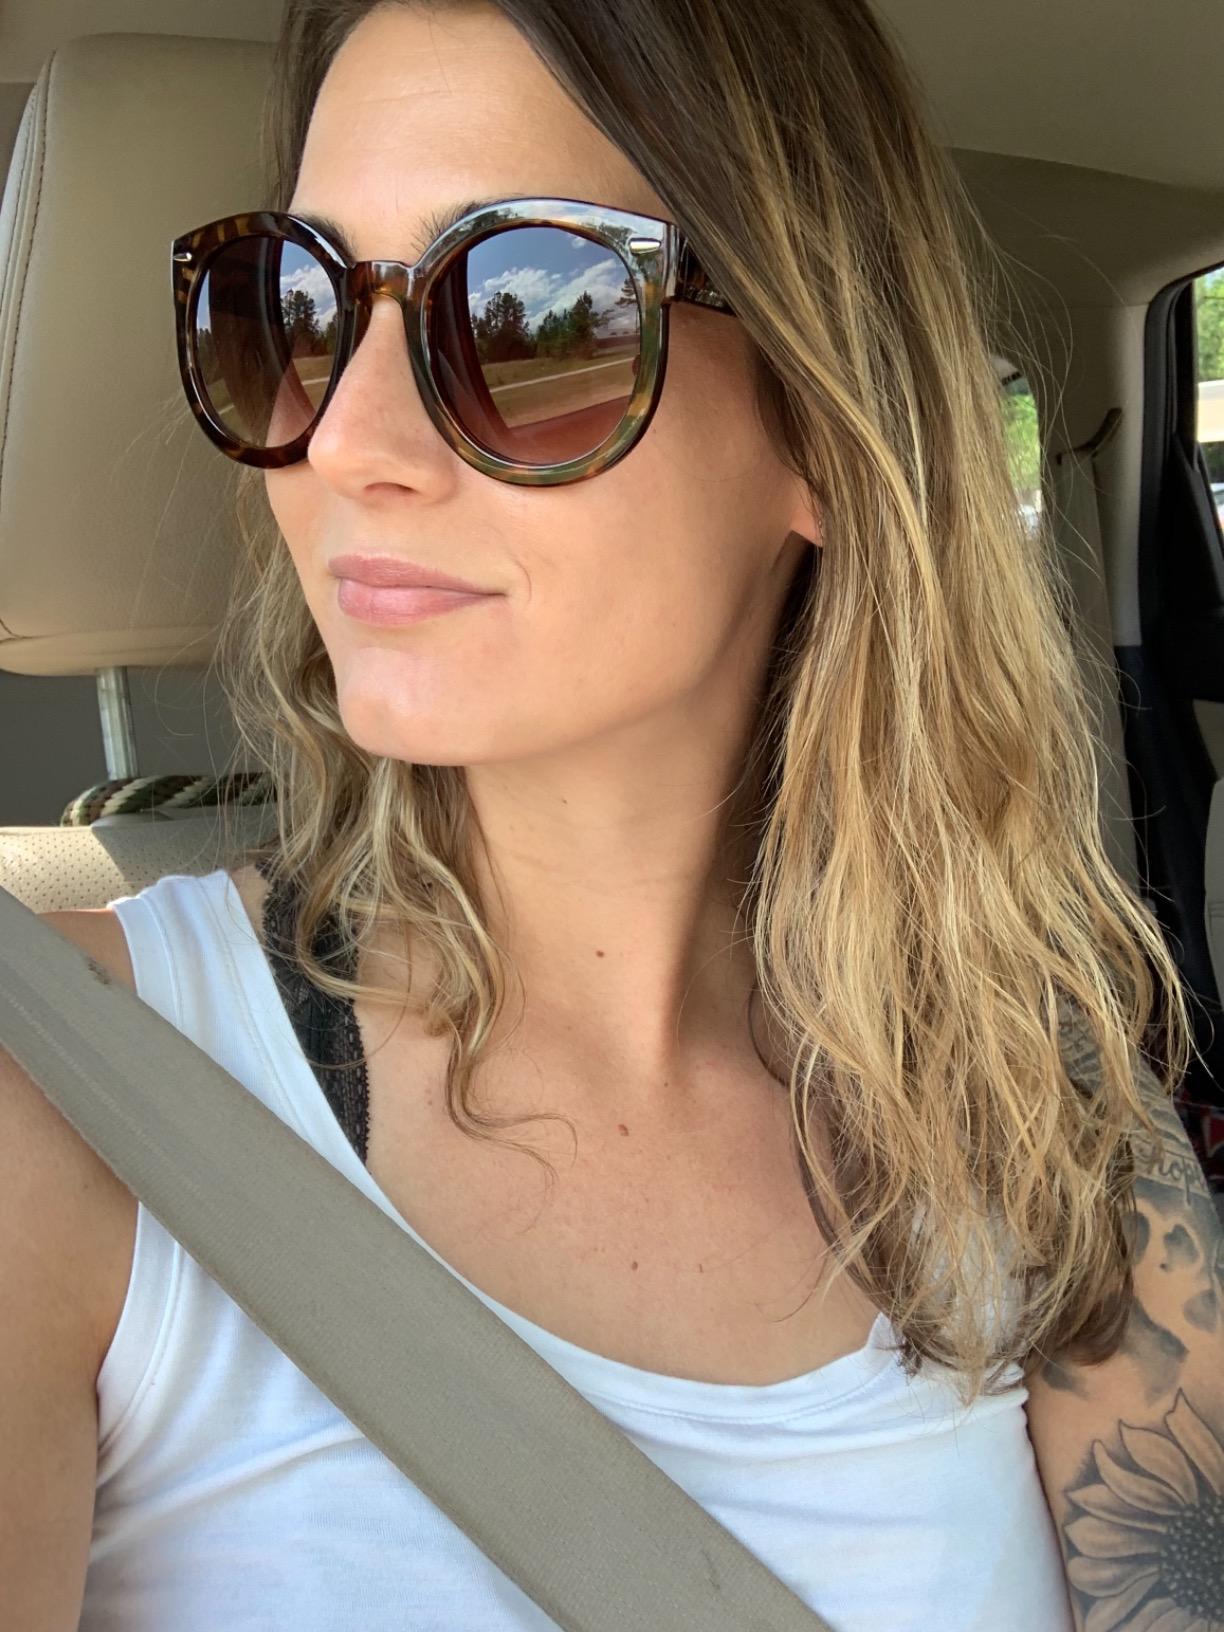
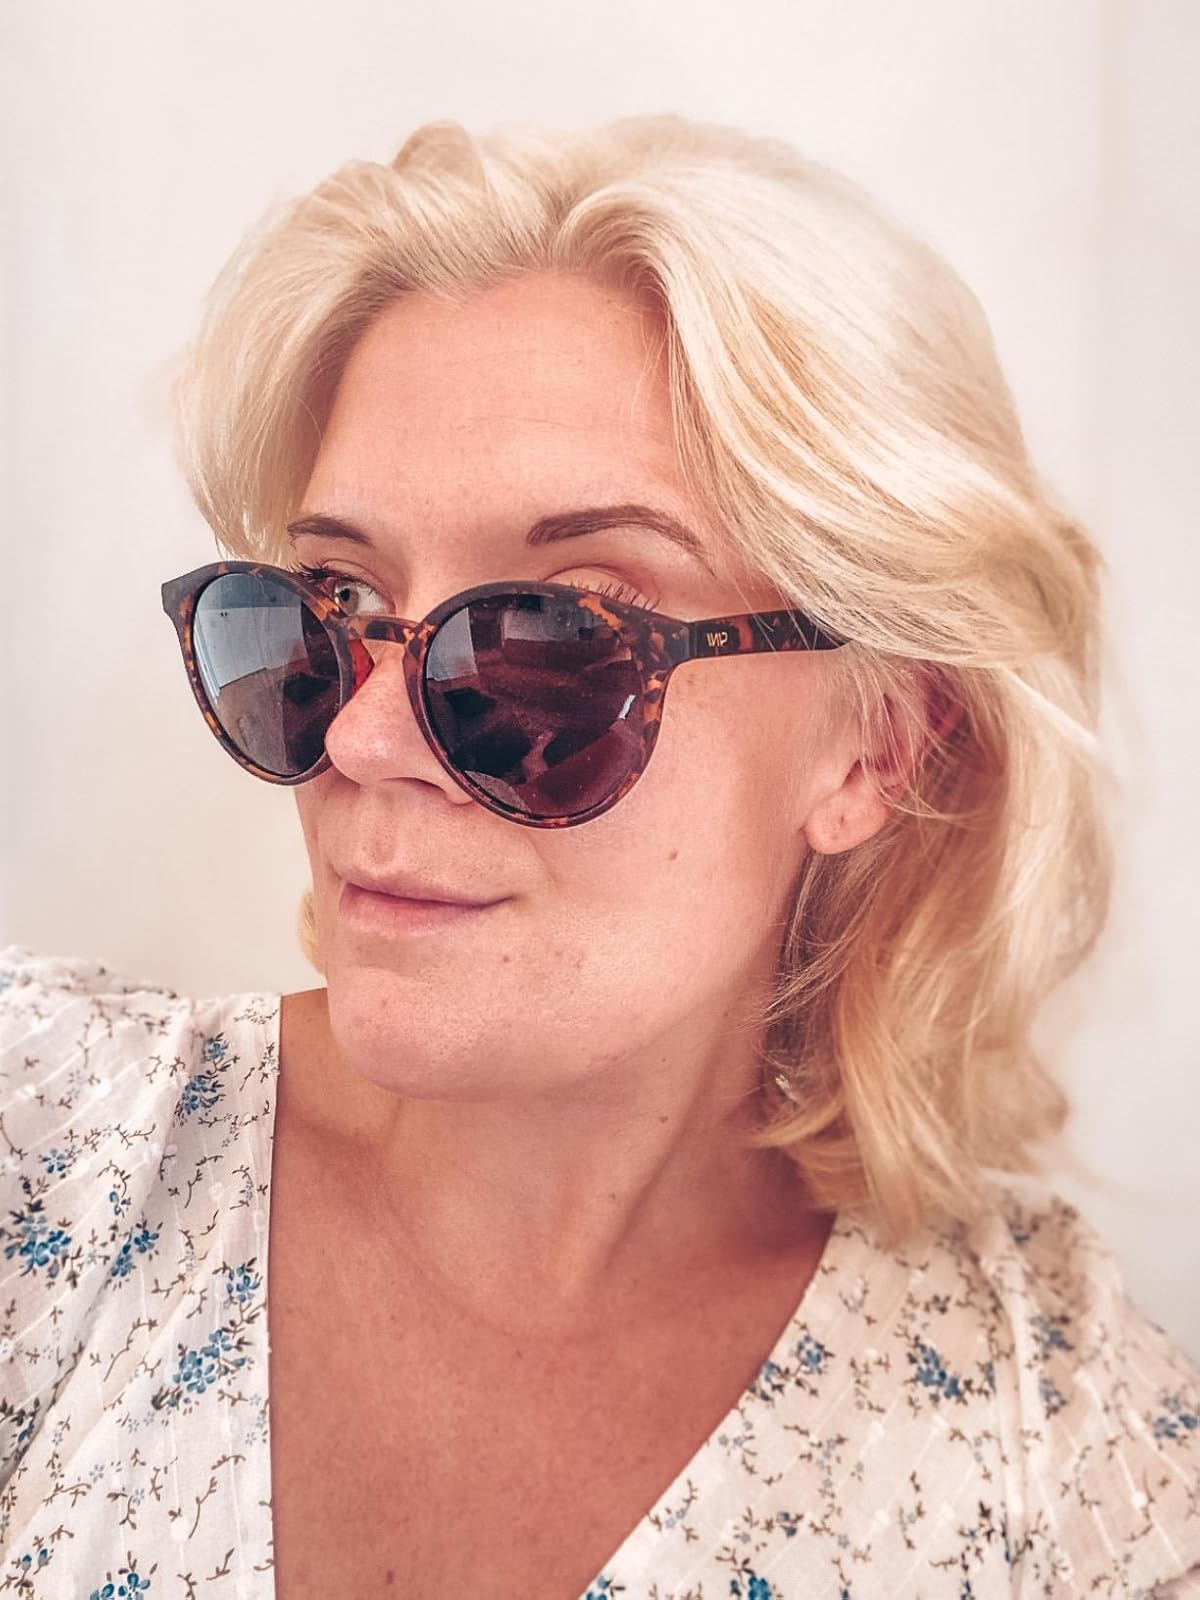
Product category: accessories_sunglasses
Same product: no